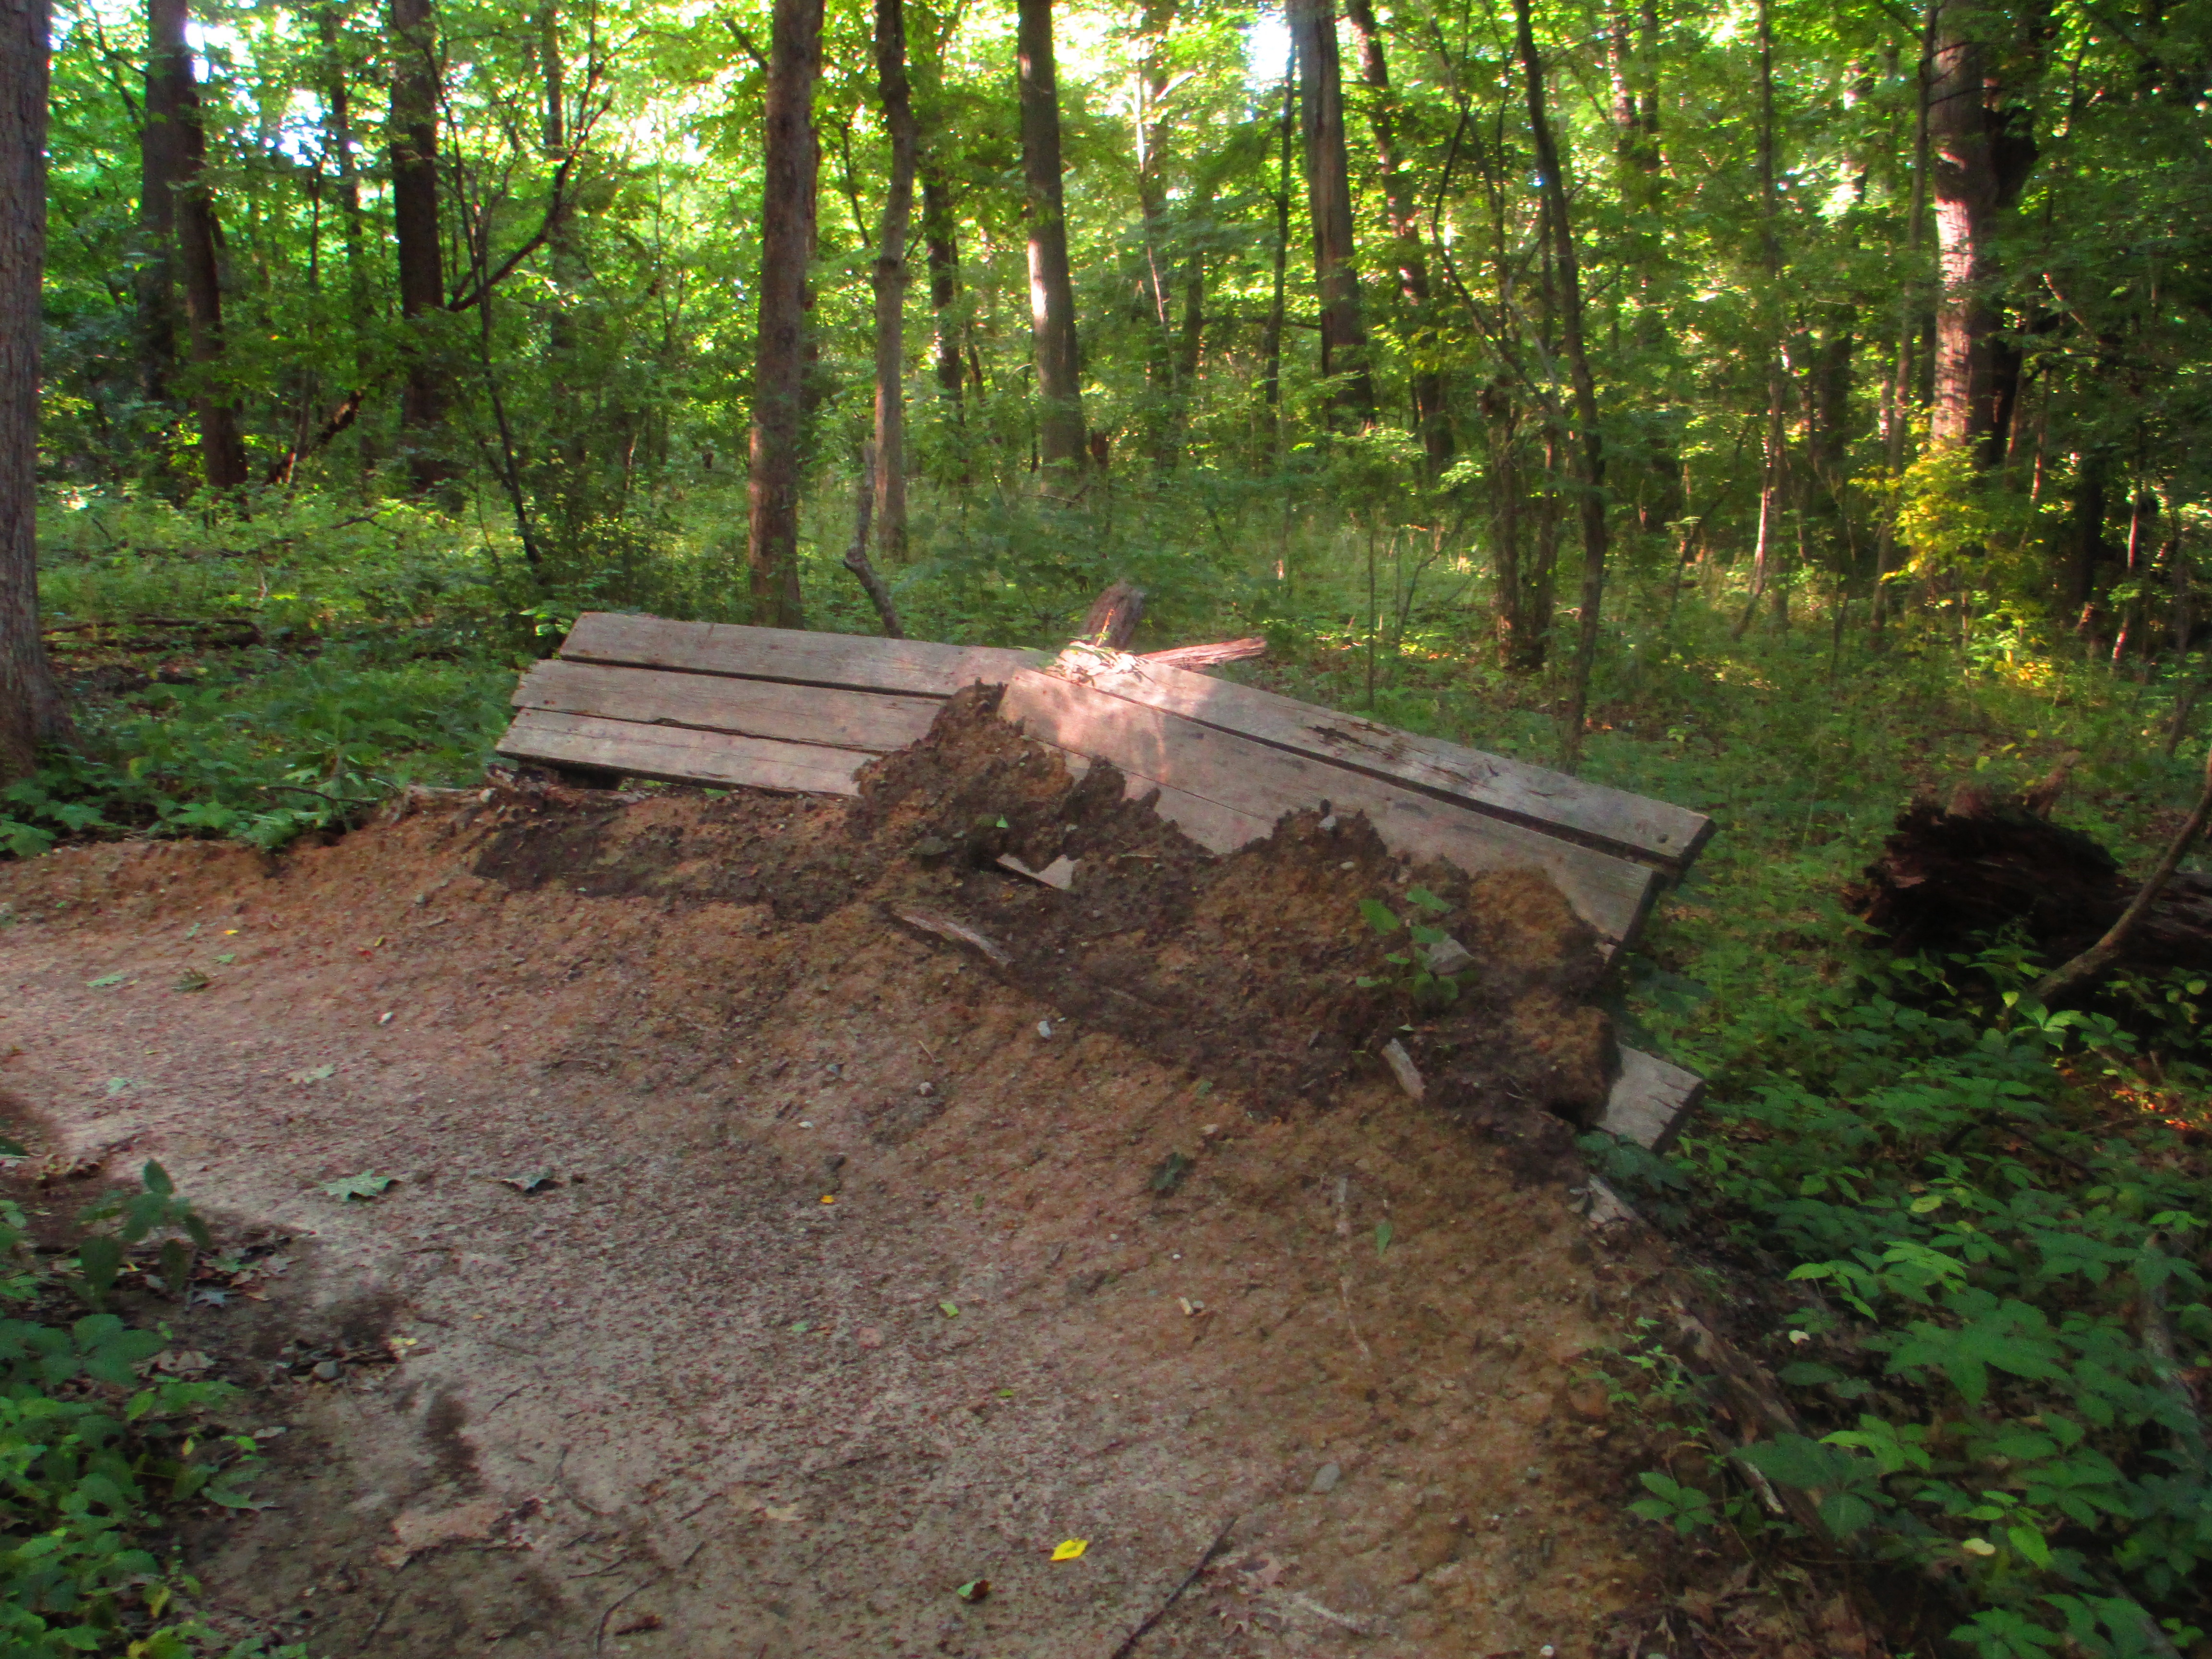
nature, forest, path, outdoor, board, trail, plank, summer, green, backyard, soil, wooden, biking, woodland, yard, trial, wooden construction, forest fixture